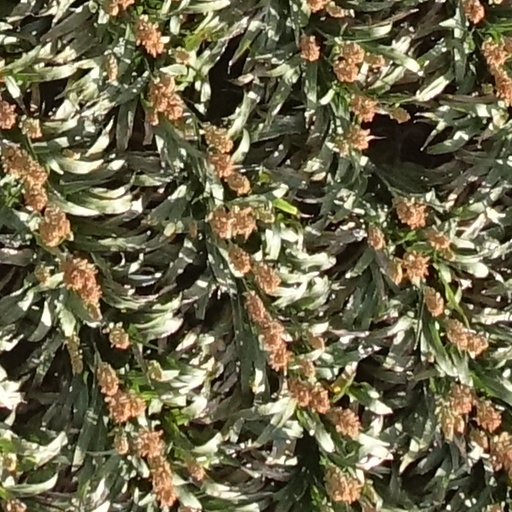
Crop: sorghum